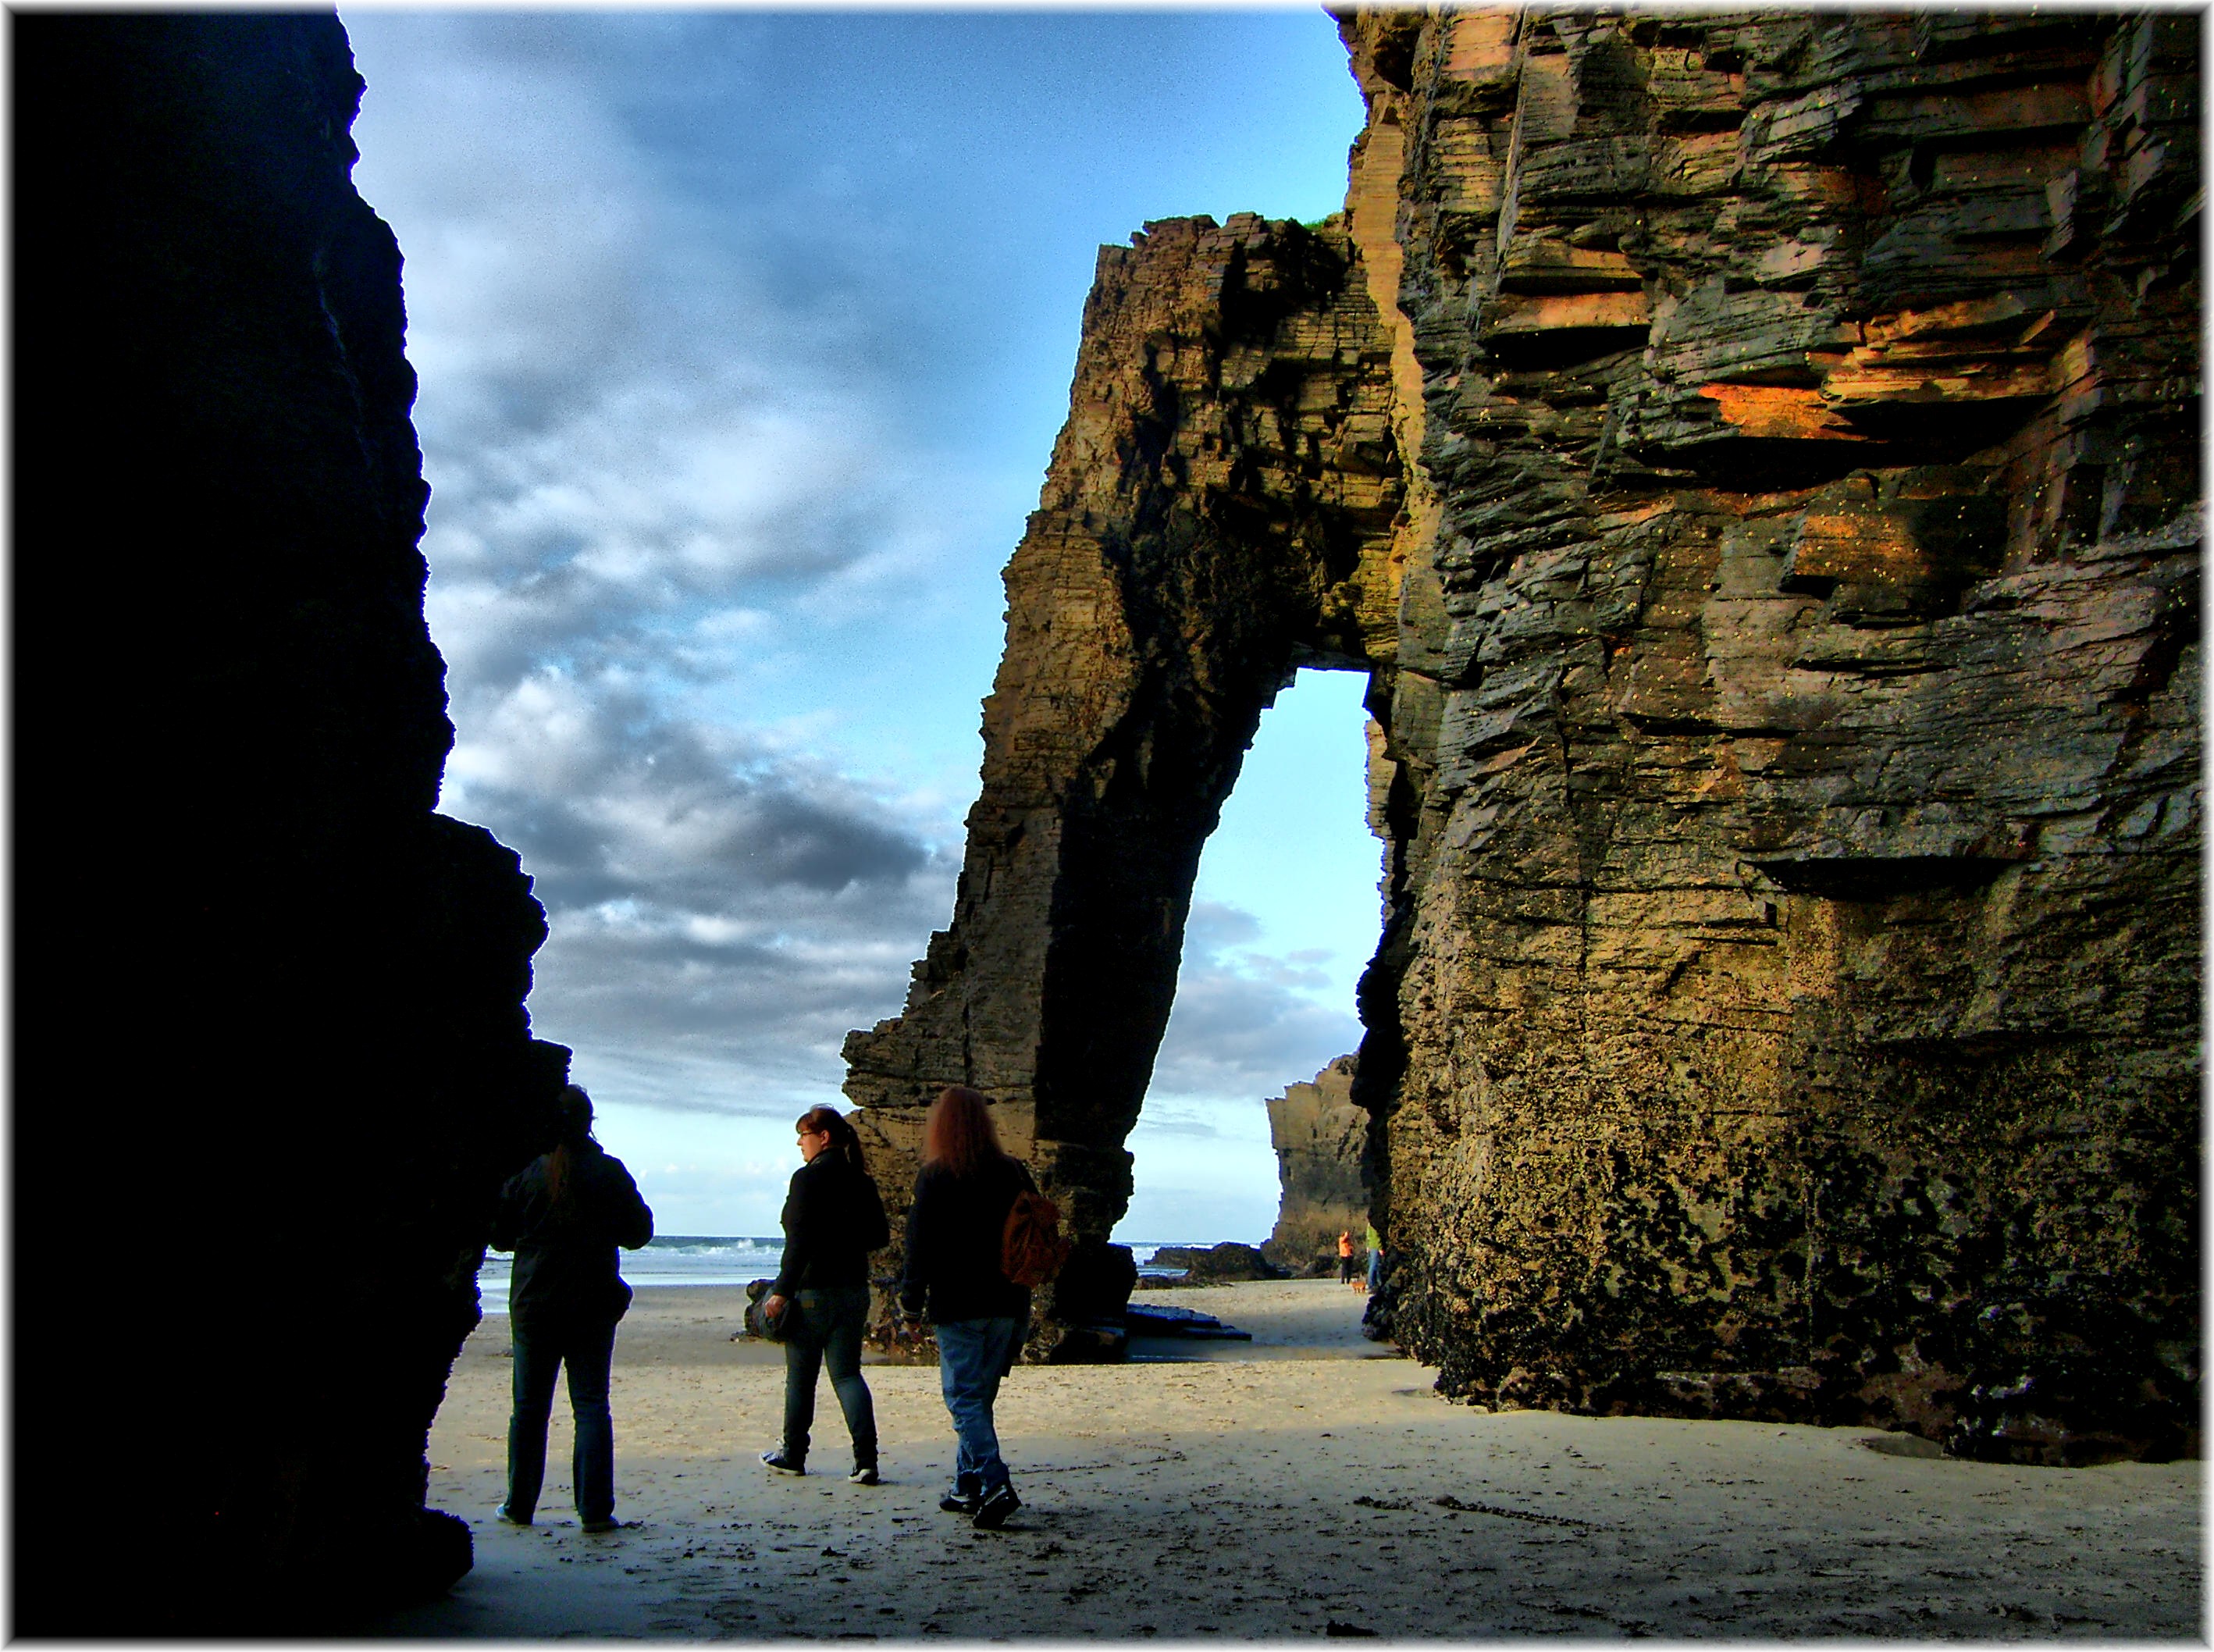
rock, cliff, arch, terrain, image